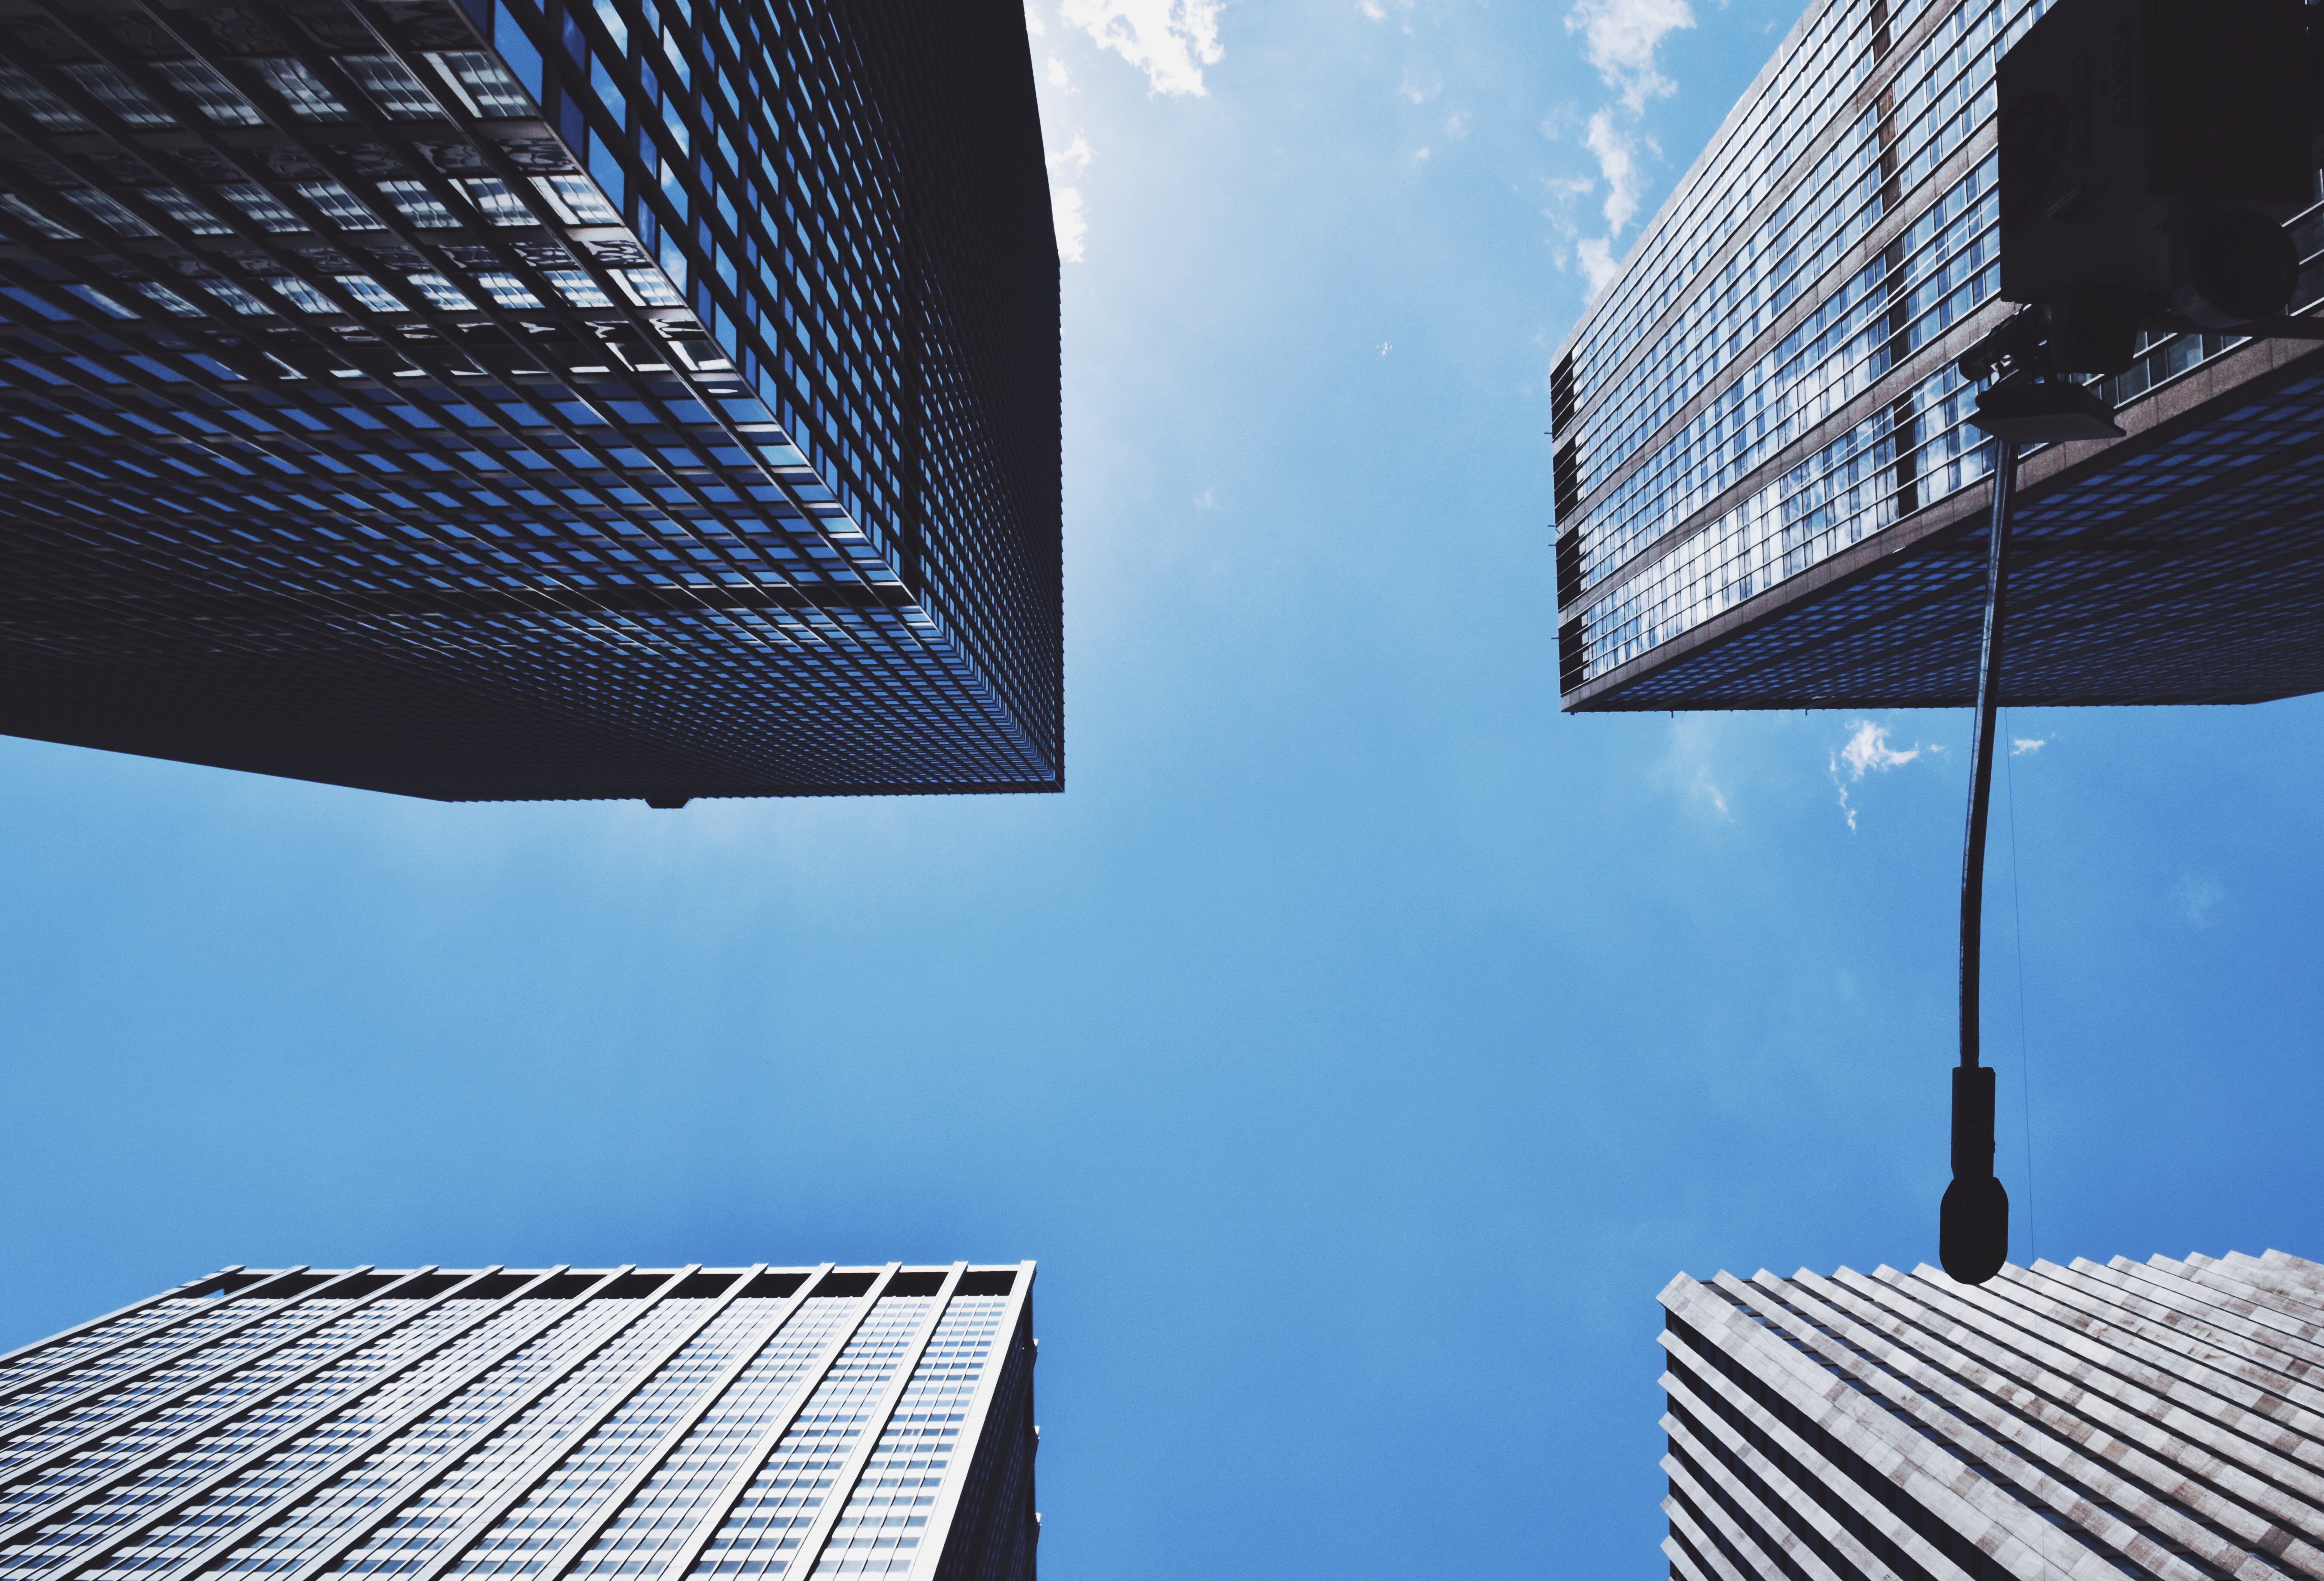
light, architecture, skyscraper, line, reflection, landmark, facade, blue, tower block, symmetry, shape, headquarters